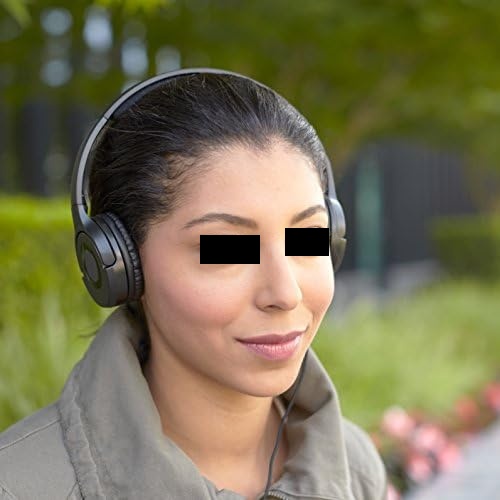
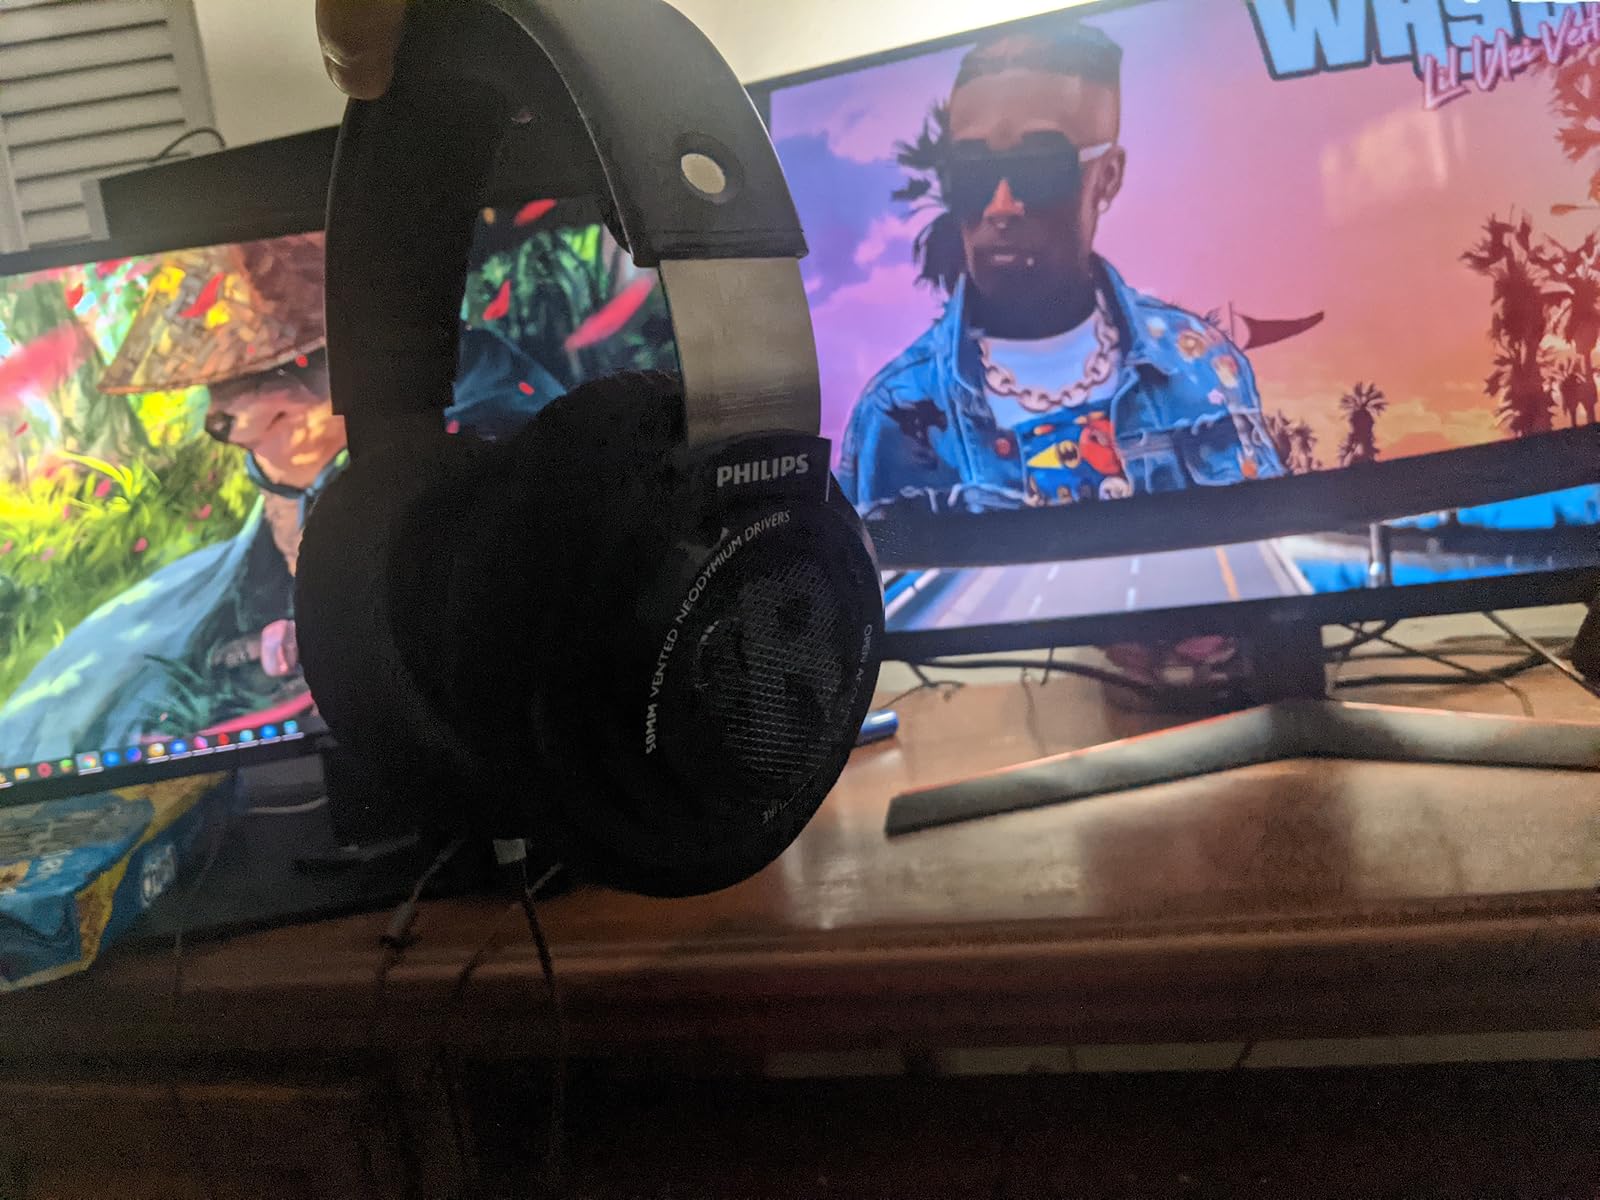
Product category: headphones
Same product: no